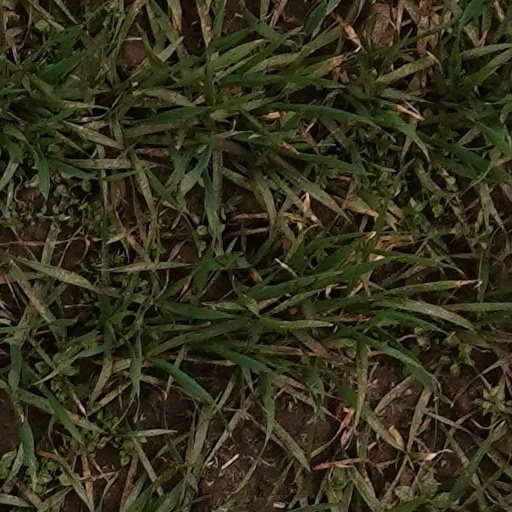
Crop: wheat